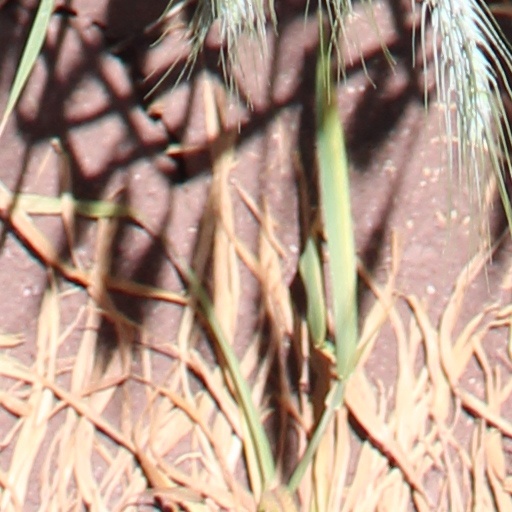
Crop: wheat